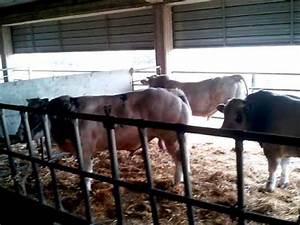
Label: mucca